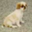
Label: dog